Backbreaker (video game)

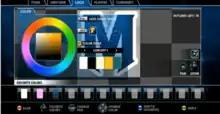
Creating a logo in the team creator feature. Created teams in "Backbreaker" can be used online, in a custom league, or in "Road to Backbreaker" mode. The team's main, helmet, and endzone logos are all fully customizable.

"Backbreaker" relies on the Euphoria engine, a real time animation engine developed by NaturalMotion that has been used in games such as "Grand Theft Auto IV", "", and "Red Dead Redemption". This allows animations for tackles and blocking to be created on the spot instead of using a limited set of canned animations. Due to this, developers pushed to advertise that "no two tackles are the same" in an attempt to draw players to what they called a more physically realistic football game than its competitors. The physics system was rated well by the reviewers, who commented that the integration of realistic physics created a very lifelike interaction between the players on the field.